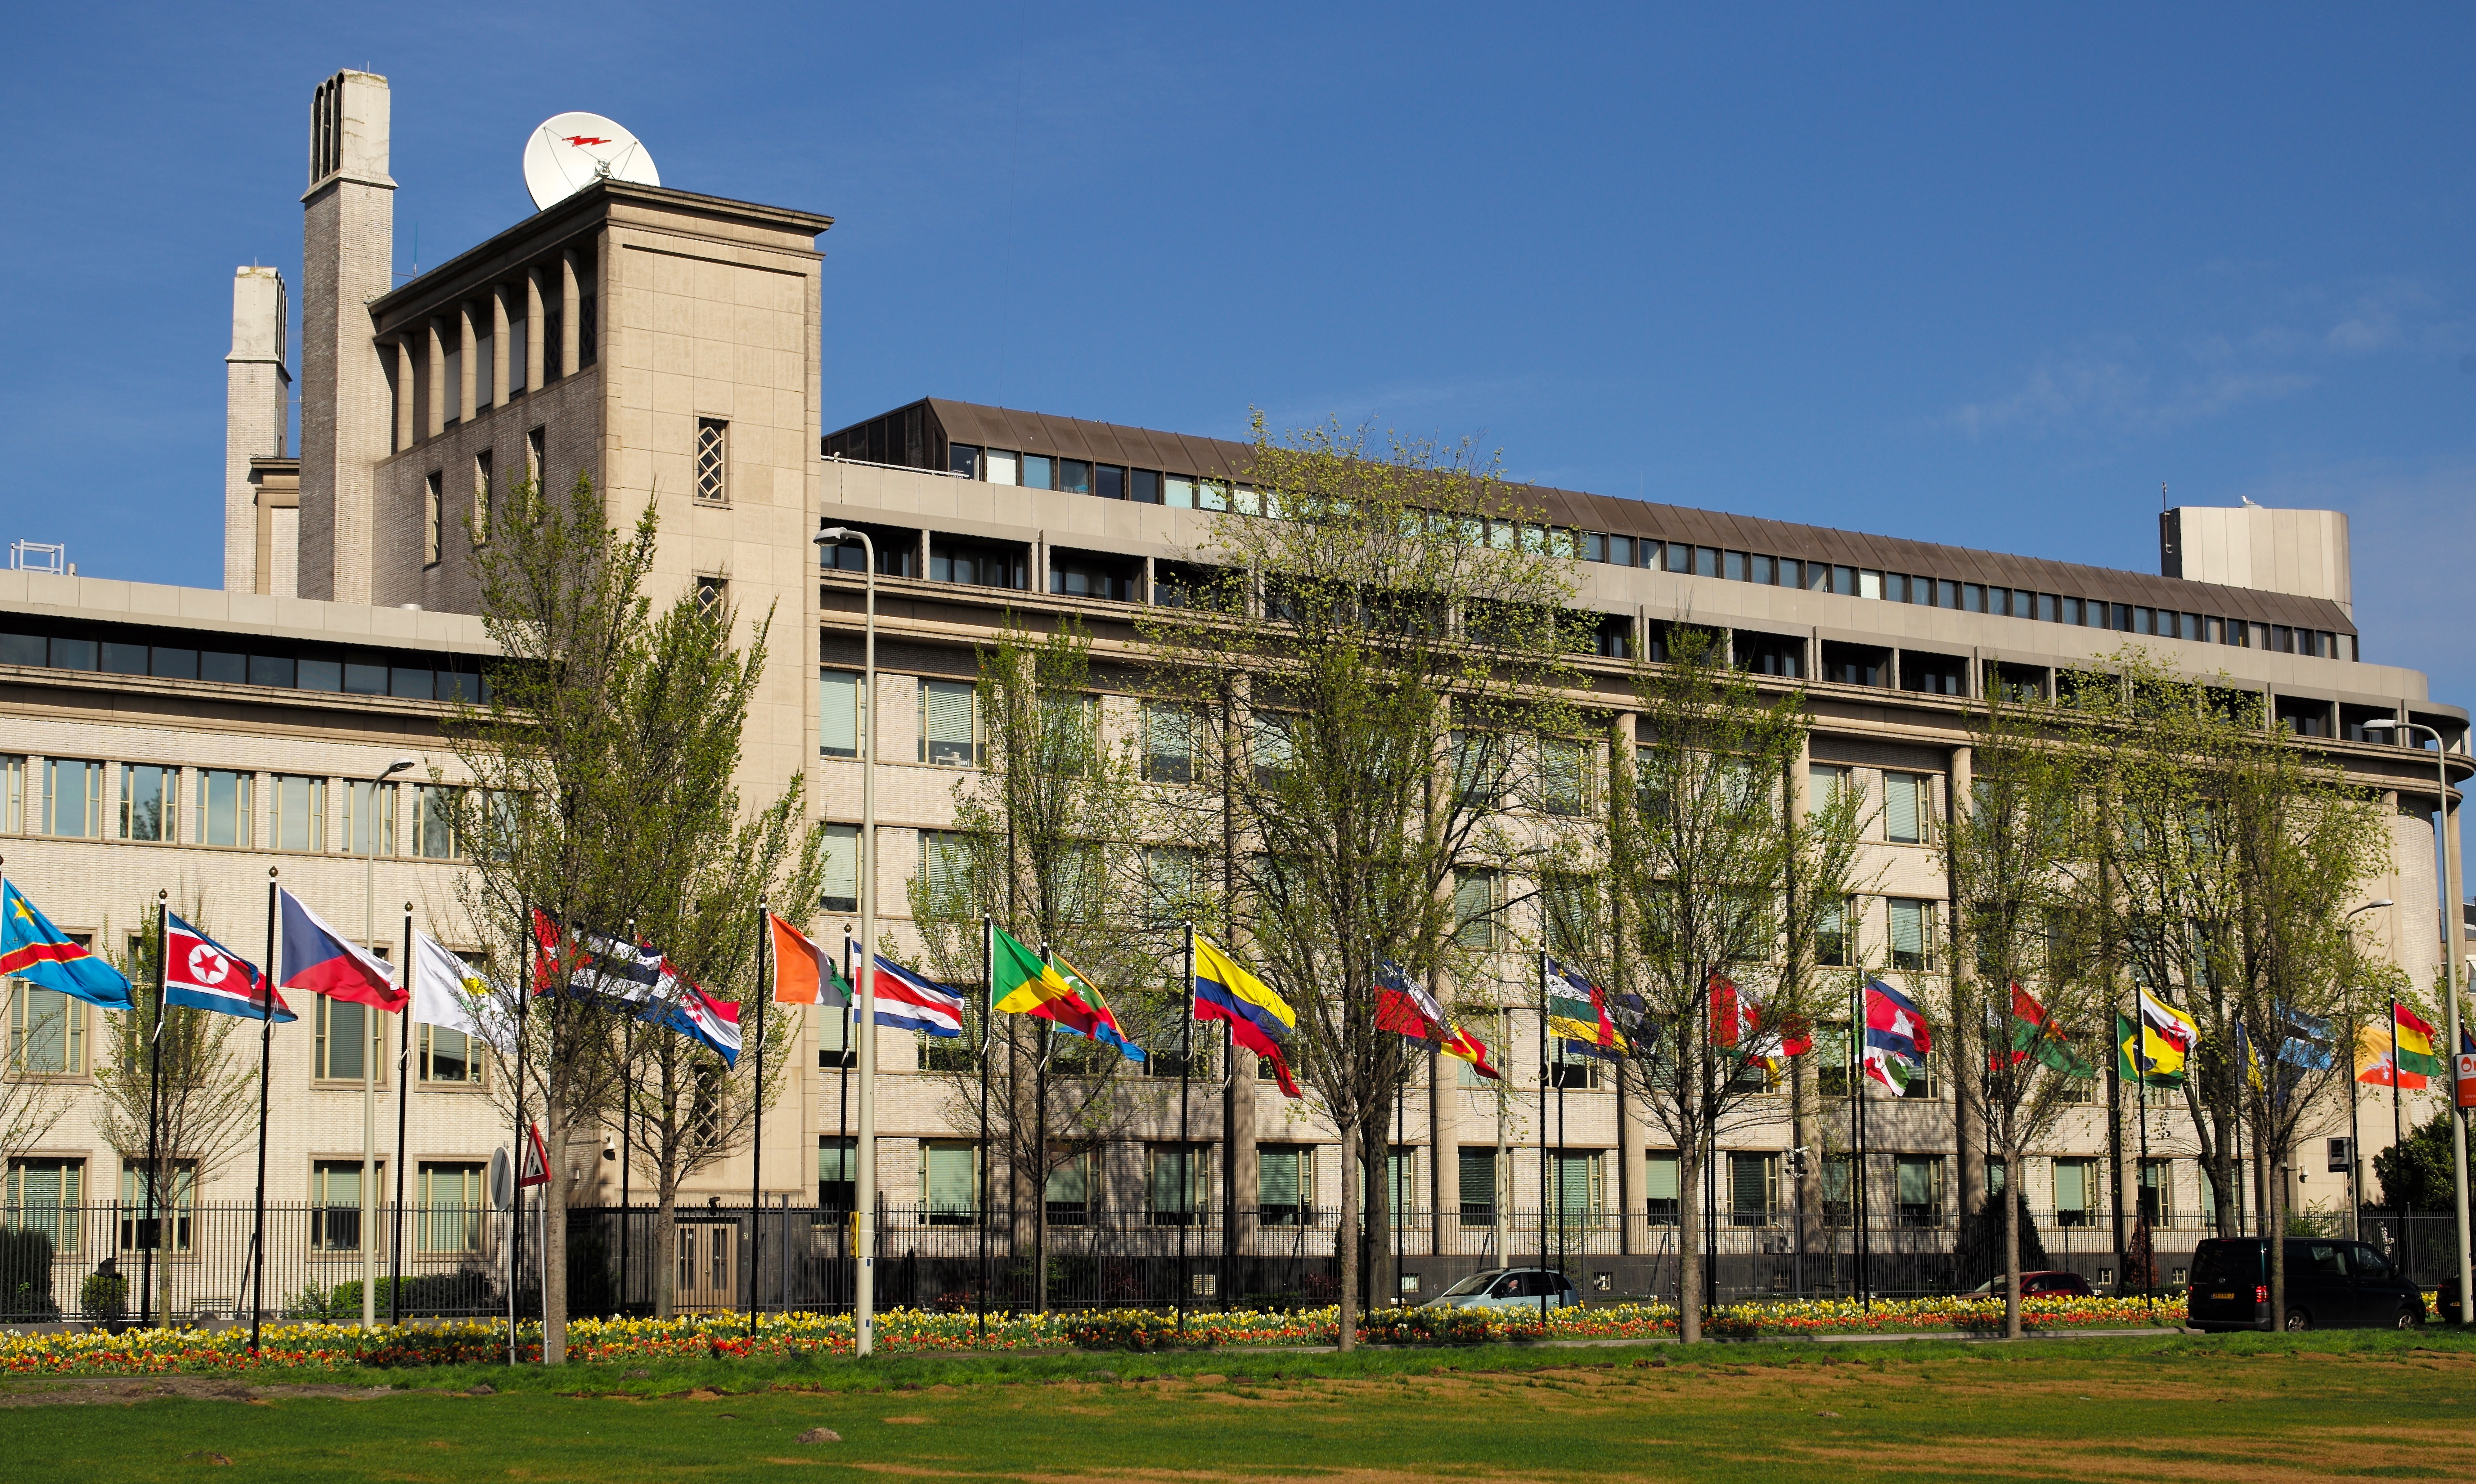
architecture, town, city, downtown, spring, plaza, landmark, facade, stadium, hague, netherlands, justice, flags, court, leicam, summilux50f14, typ240, un, unitednations, icty, johandewittlaan, neighbourhood, urban area, residential area, human settlement